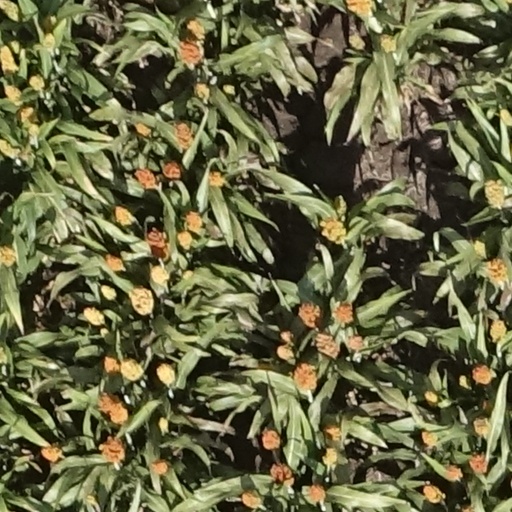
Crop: sorghum